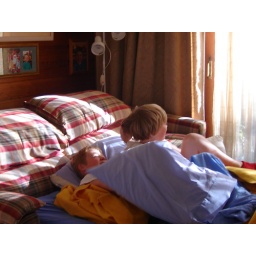
Sleepover in the family room on the sofa bed, the boys are having a bit of a tussle